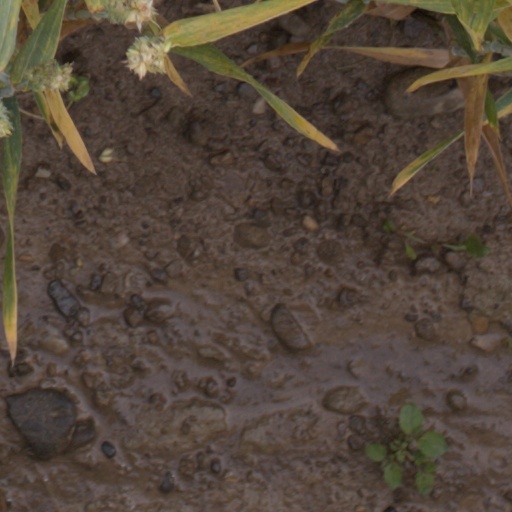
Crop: wheat